Cheerleading

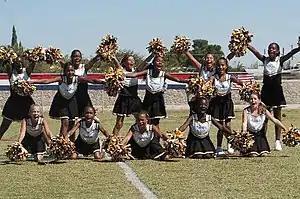
Youth cheerleaders during a football halftime show. Youth cheer—high school ages and younger—make up the vast majority of cheerleaders and cheer teams.

Most American universities have a cheerleading squad to cheer for football, basketball, volleyball, wrestling, and soccer. Most college squads tend to be larger coed teams, although in recent years; all-girl squads and smaller college squads have increased rapidly. Cheerleading is not recognized by NCAA, NAIA, and NJCAA as athletics; therefore, there are few to no scholarships offered to athletes wanting to pursue cheerleading at the collegiate level. However, some community colleges and universities offer scholarships directly from the program or sponsorship funds. Some colleges offer scholarships for an athlete's talents, academic excellence, and/or involvement in community events.